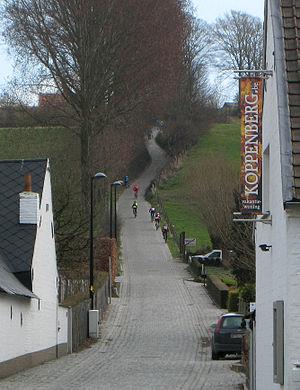
Le Koppenberg est un mont belge, emprunté par le Tour des Flandres. Située sur la localité de Melden, l'ascension est redoutable tant pour le pourcentage que pour le revêtement pavé de la route. L'état de la route a failli provoquer un grave accident en 1987, et la côte a été retirée du parcours jusqu'en 2002. En 2007 il a été de nouveau enlevé de la course car les coureurs le montaient à pied à cause de sa raideur, après une chute qui a gêné tout le peloton. Il a été réintroduit en 2008, après des travaux de remise en état.
Le Tour des Flandres, aussi connu comme « De Ronde », est une course cycliste sur route annuelle belge, réservée aux professionnels. Il a lieu au début d'avril, en Flandre et est depuis des années une des classiques flandriennes les plus importantes. Le Tour a eu une seule interruption, pendant la Première Guerre mondiale, et est organisé depuis 1919 de manière ininterrompue, la plus longue série de toutes les classiques cyclistes. Il s'agit de la course la plus importante en Flandre. Il fait partie de l'UCI World Tour et est organisé par Flanders Classics. Son surnom est la « Vlaanderens Mooiste ». La centième édition en 2016 bénéficie d'une campagne de promotion très médiatisée.